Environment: real
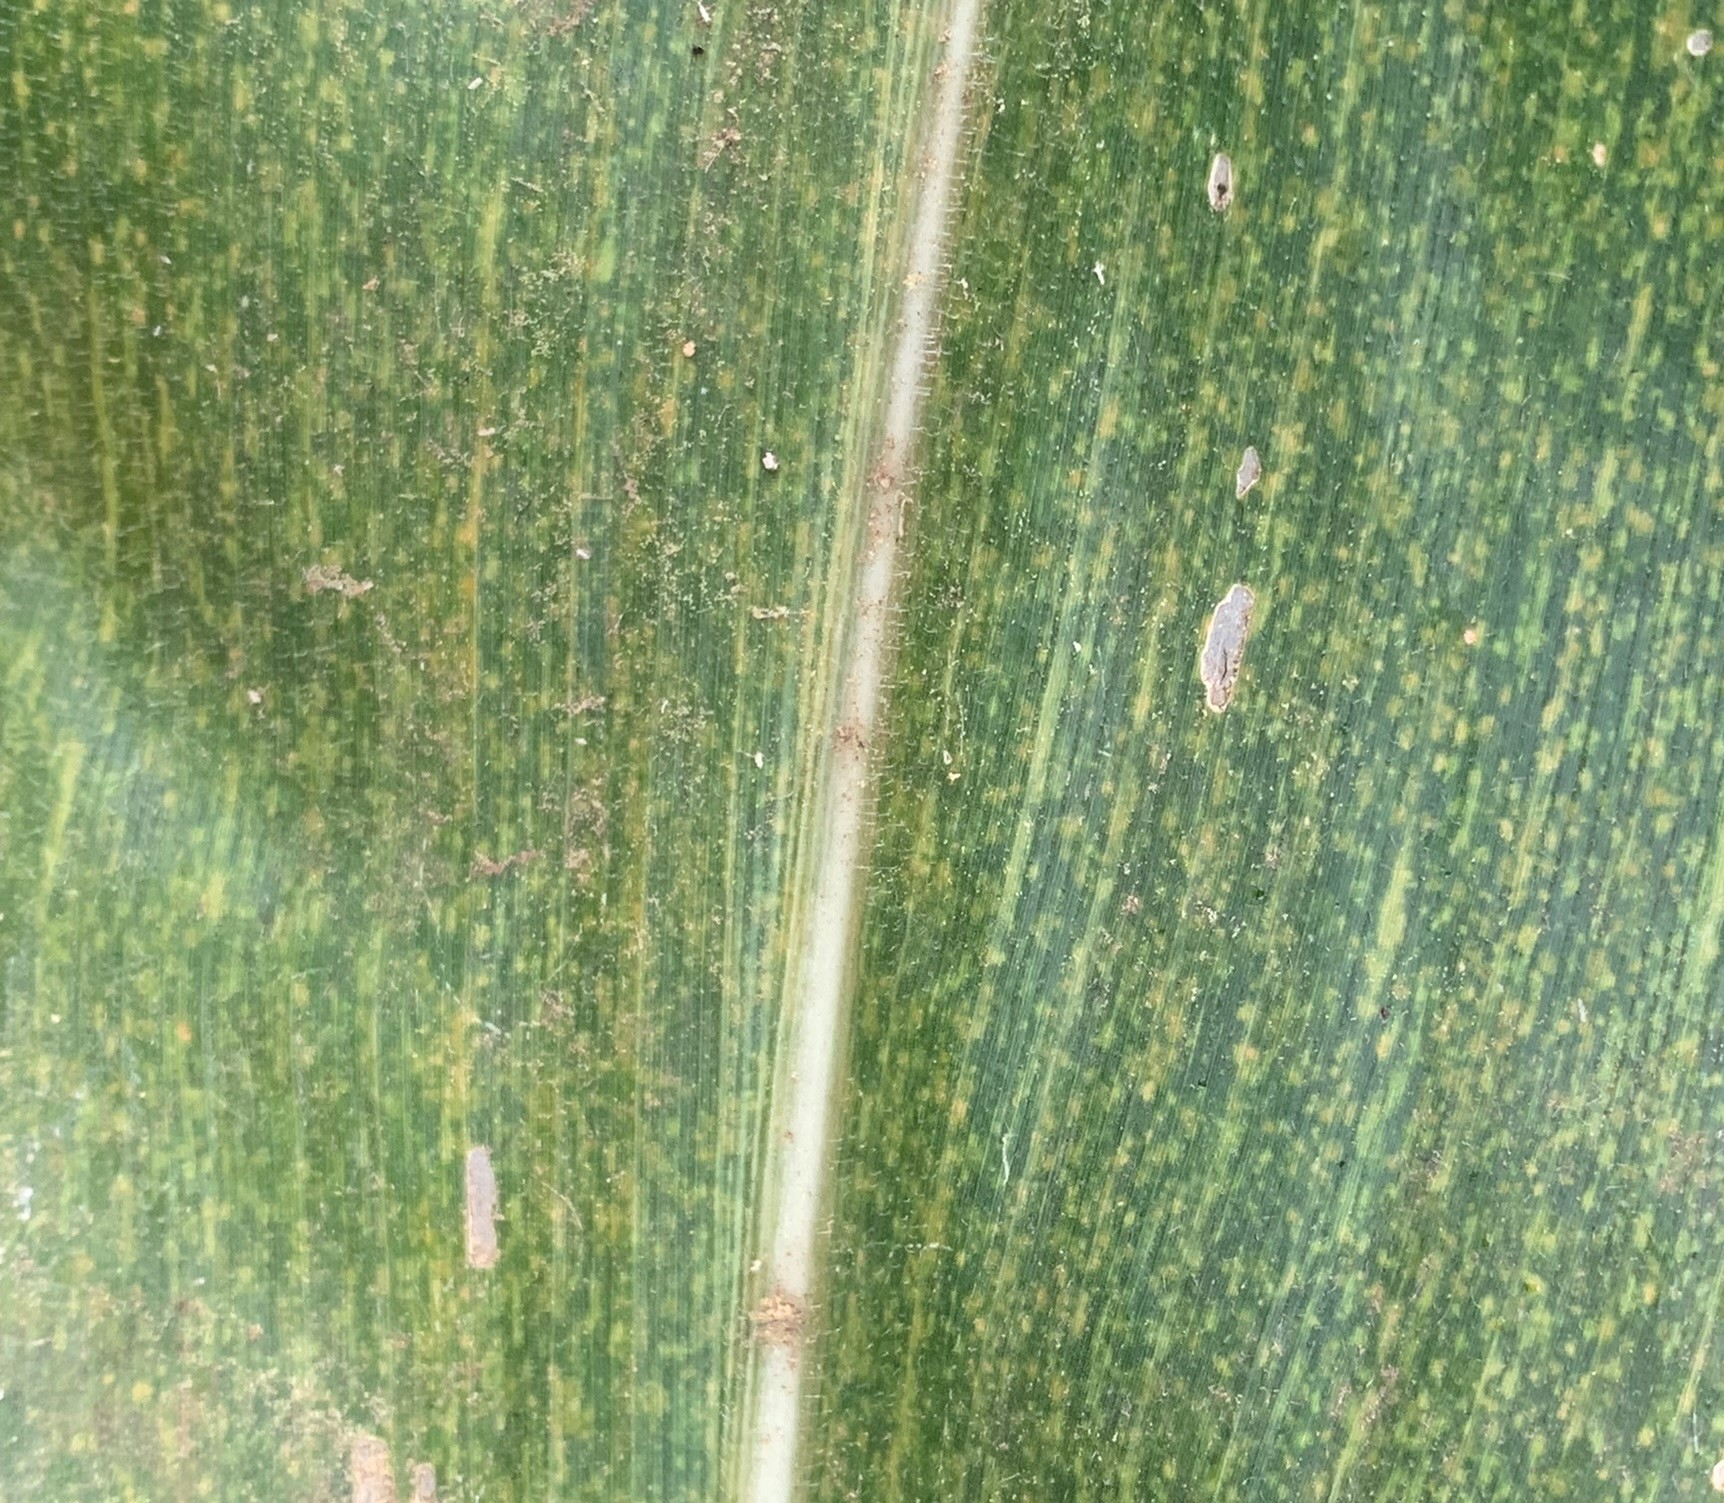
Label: lethal_necrosis